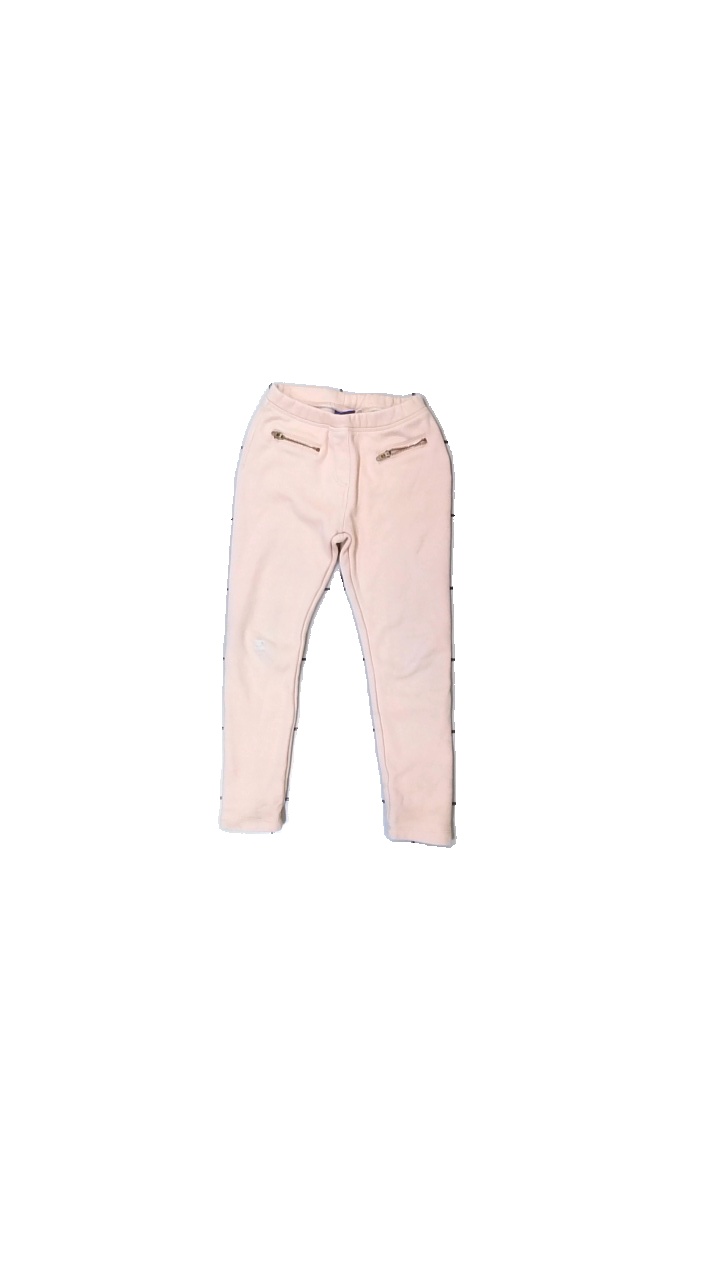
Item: Trousers (Children)
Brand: Lupilu
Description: rosa byxor med dragkedjor
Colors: Pink
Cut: Tight
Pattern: Other
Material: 61% bomull 39%polyester
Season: All
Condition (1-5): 1
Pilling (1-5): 4
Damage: slitet och luddigt
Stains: Minor
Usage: Export
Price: <50